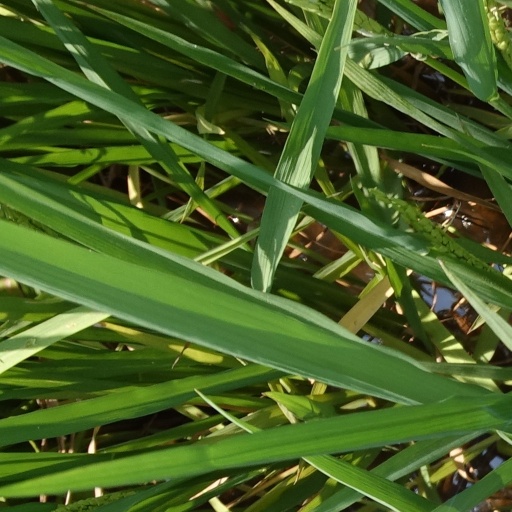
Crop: rice